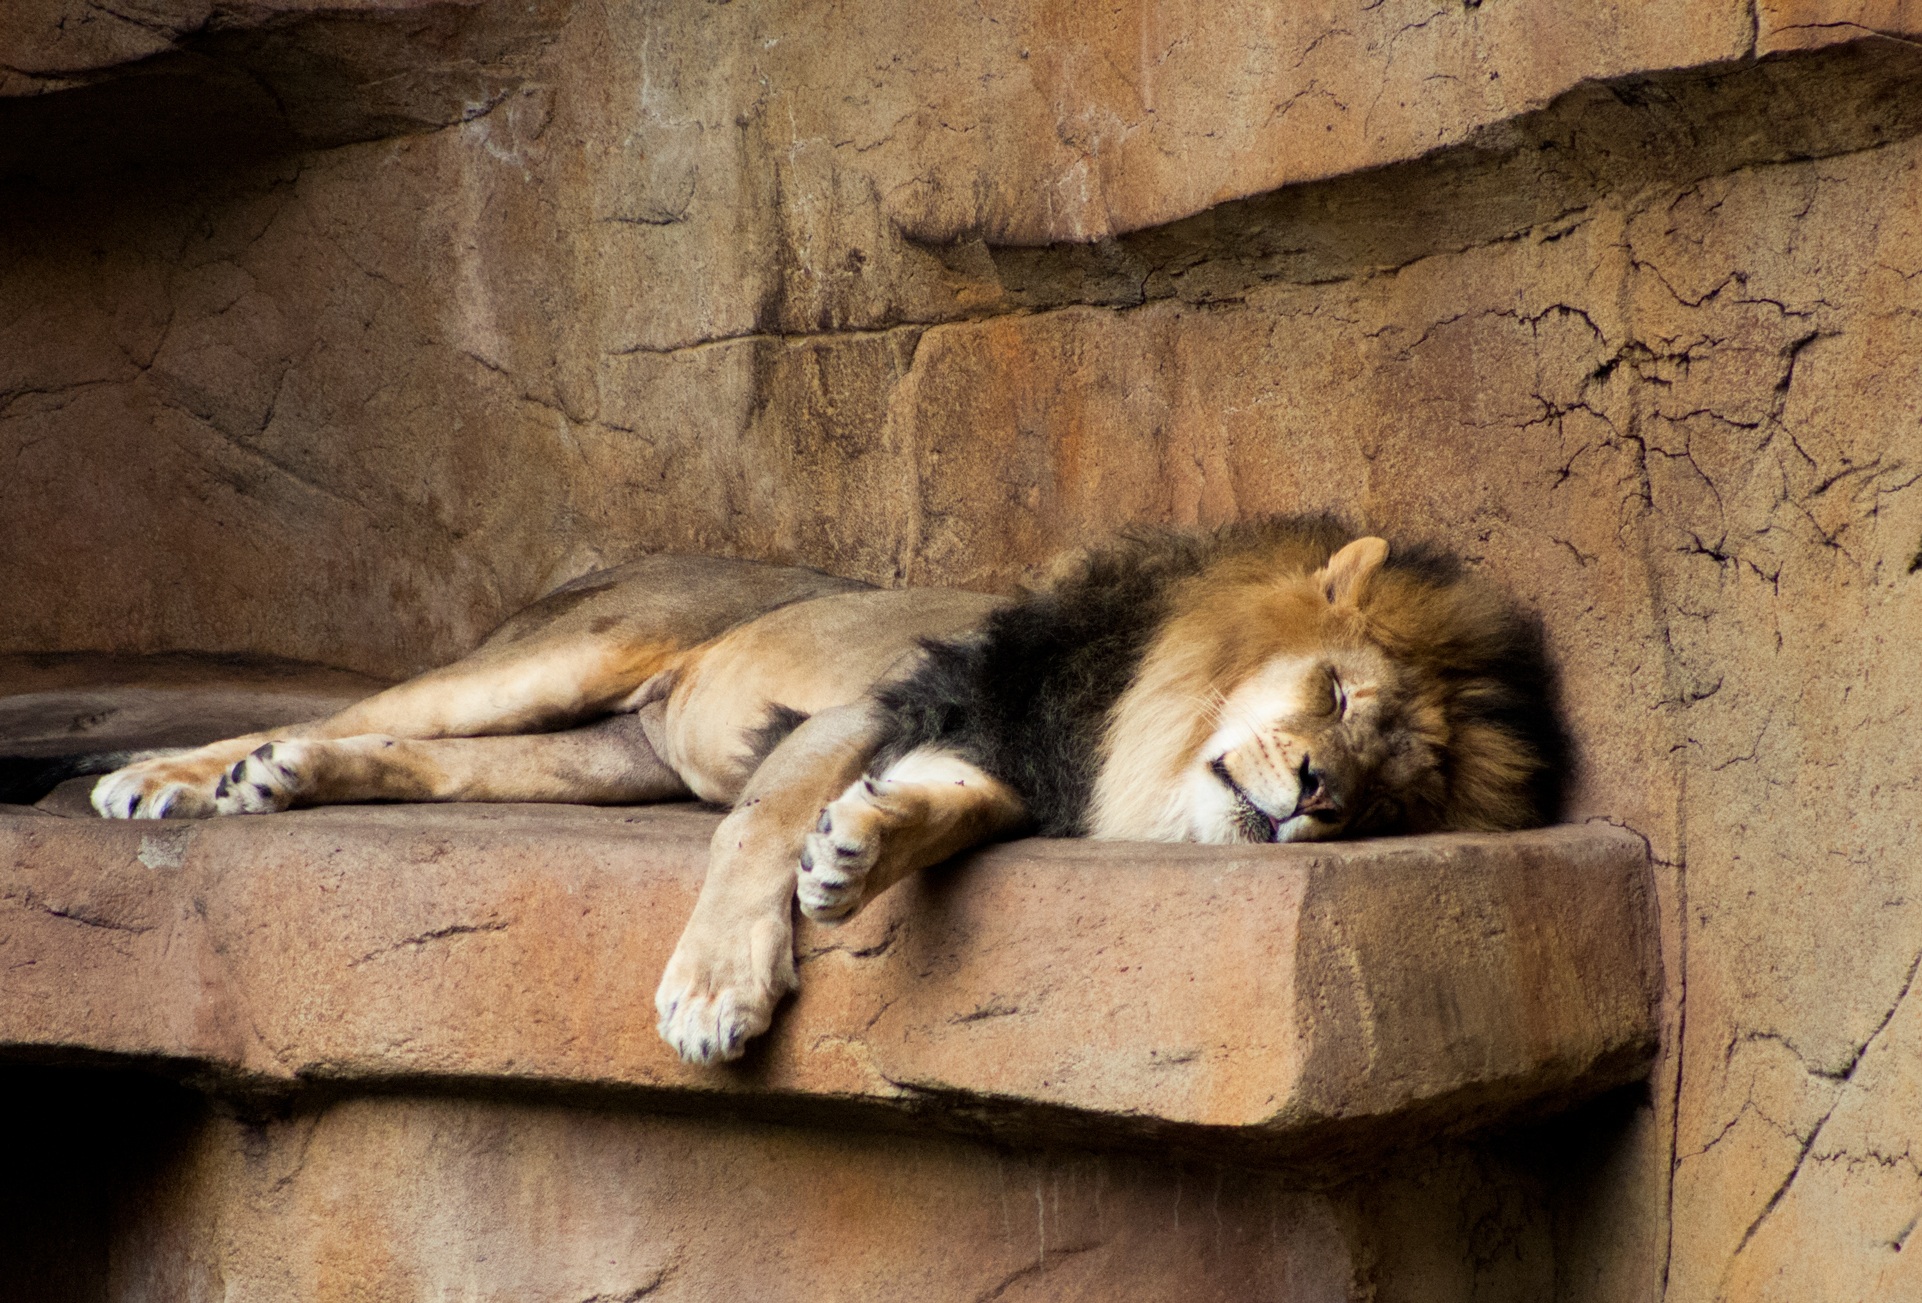
animal, wildlife, zoo, fur, sleeping, mammal, fauna, lion, primate